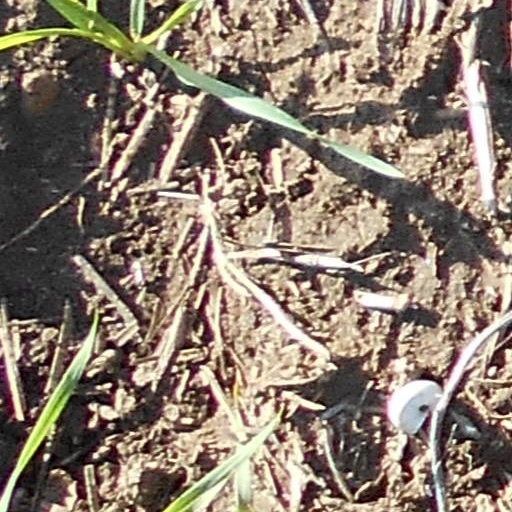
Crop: wheat